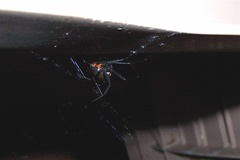
Species: Lactrodectus_hesperus